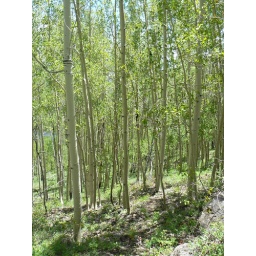
I couldn't get over these white trees - they are called Quaking Aspen